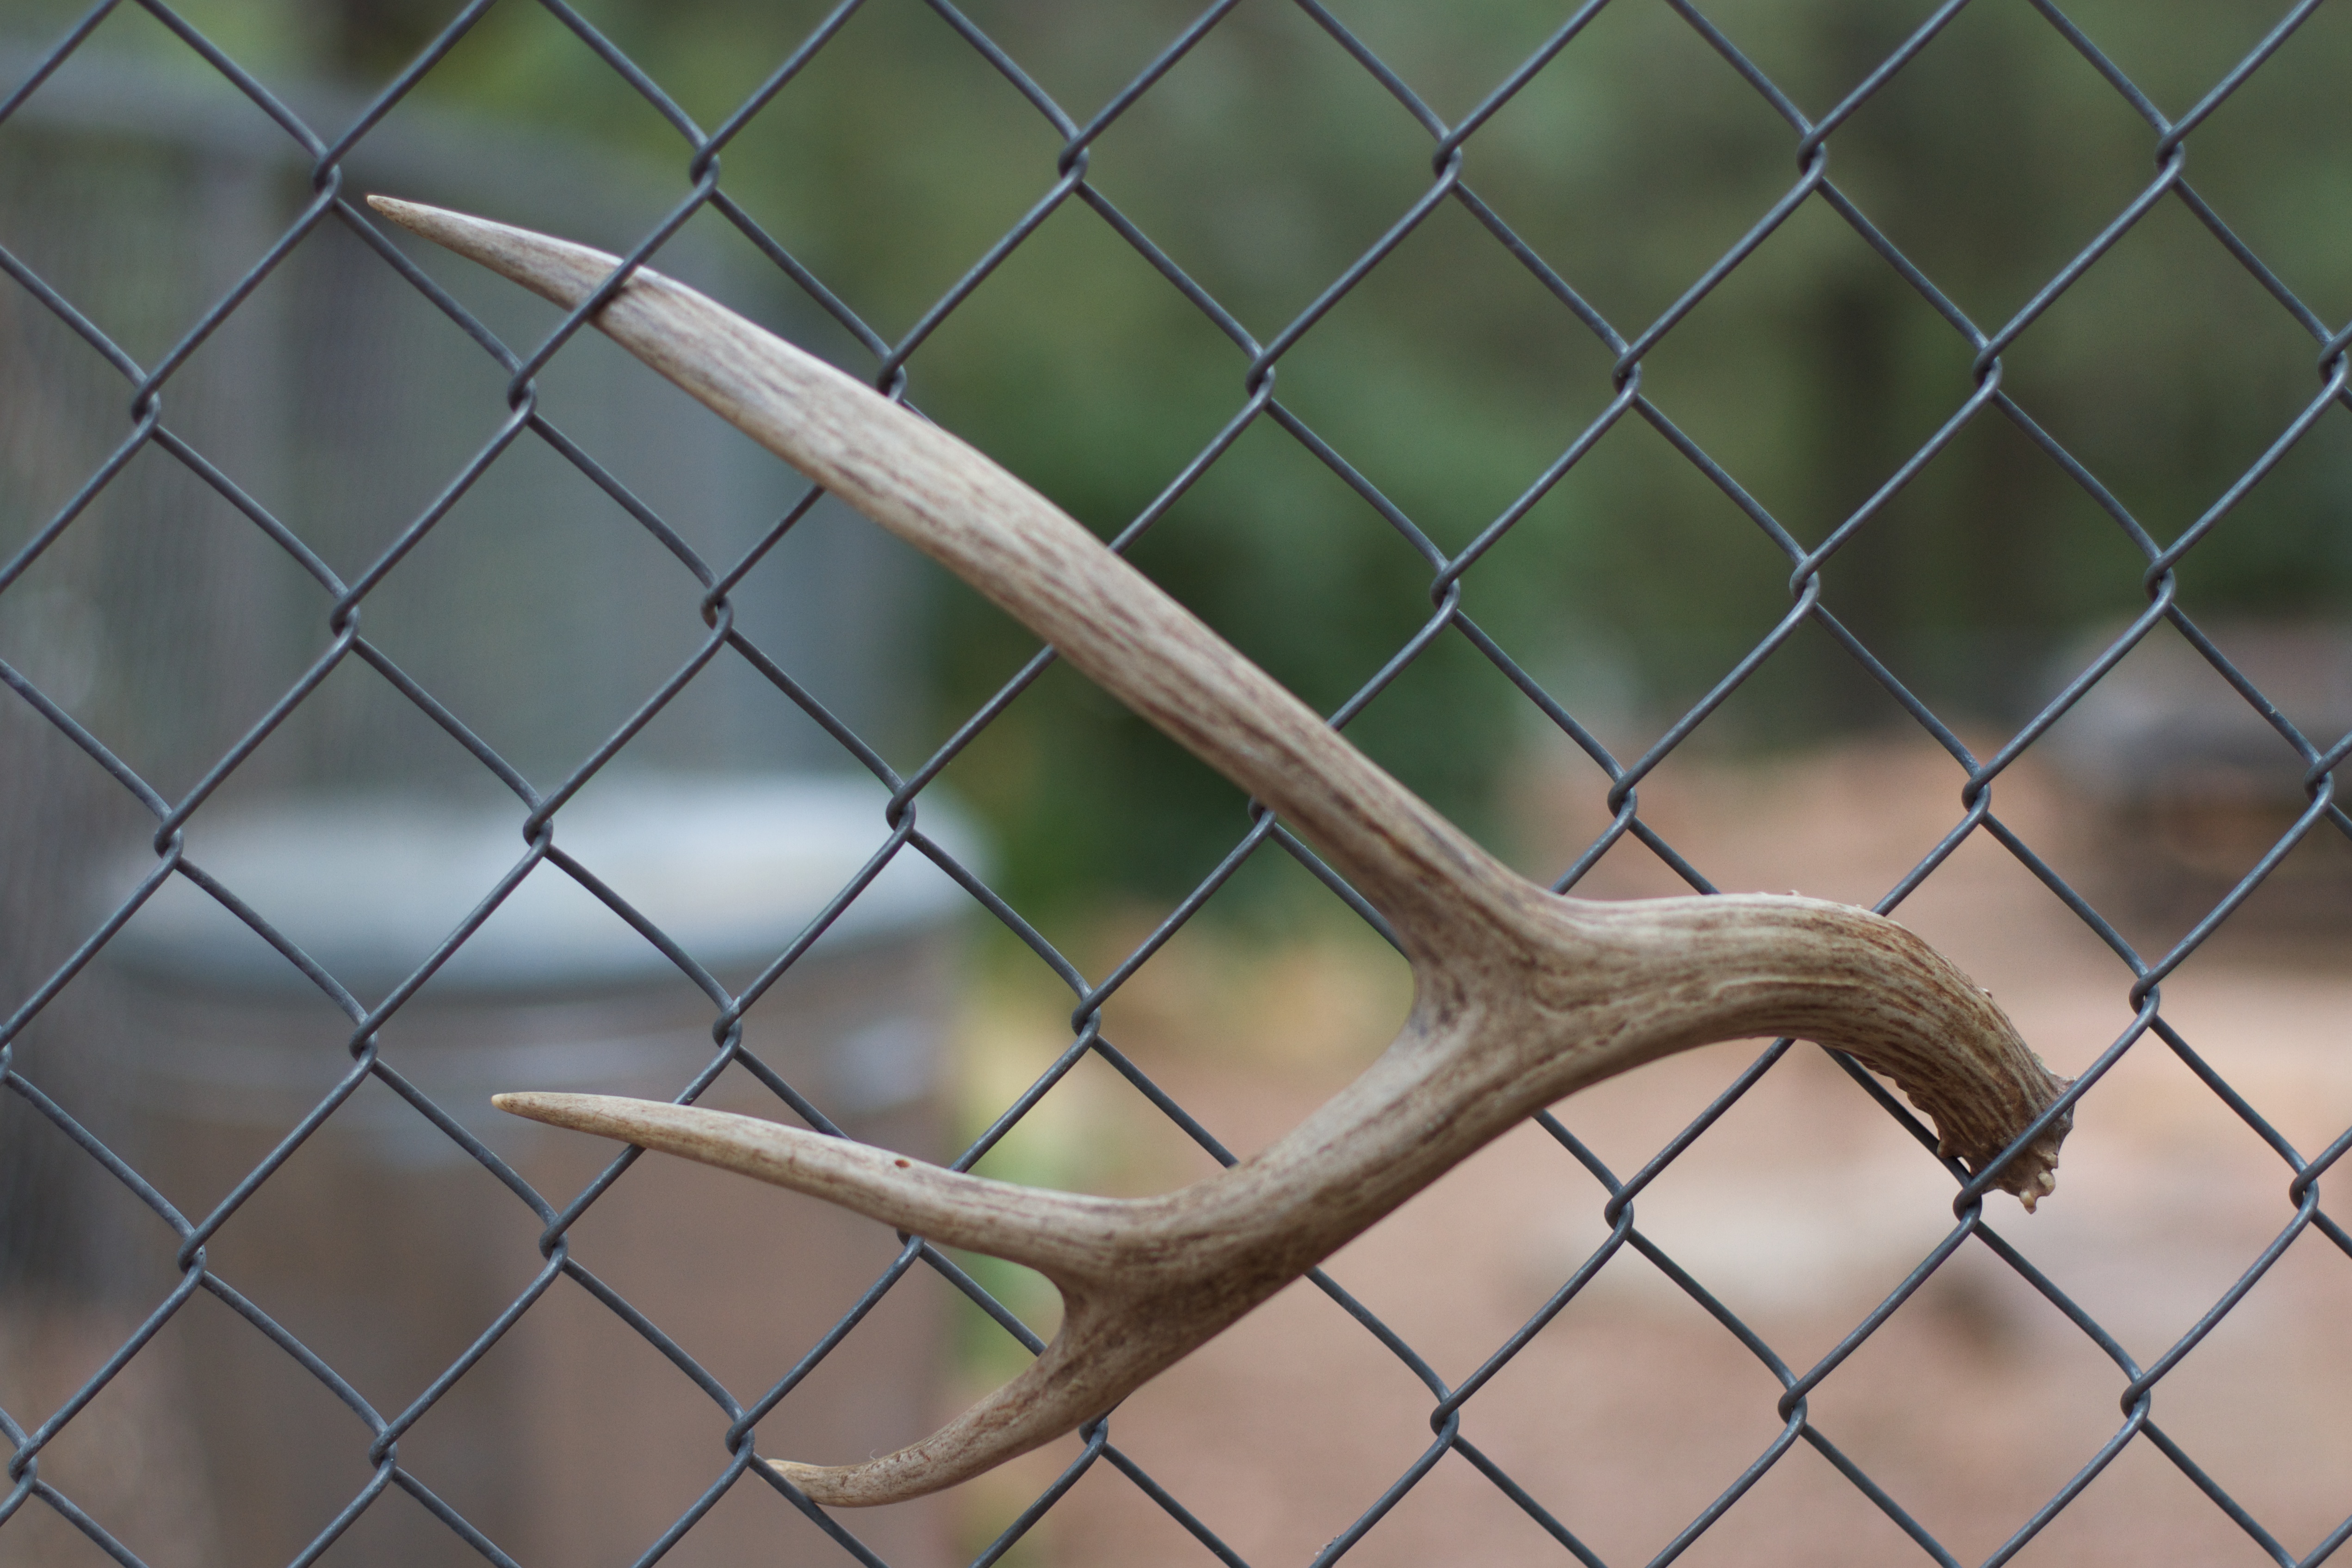
branch, wildlife, zoo, fauna, twig, perching bird